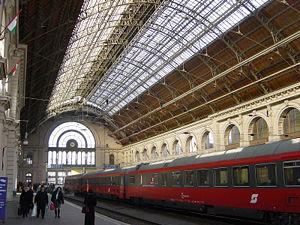
Budapest est la plus grande ville et la capitale de la Hongrie. Elle se situe en aval du coude du Danube entre le massif de Transdanubie et l'Alföld. Ses habitants sont les Budapestois.